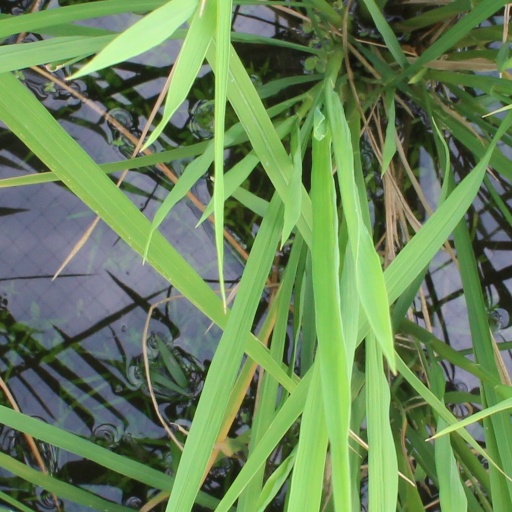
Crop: rice